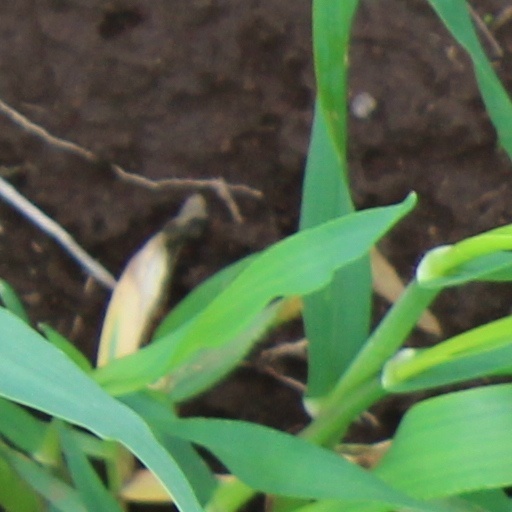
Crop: wheat